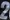
Number: 2